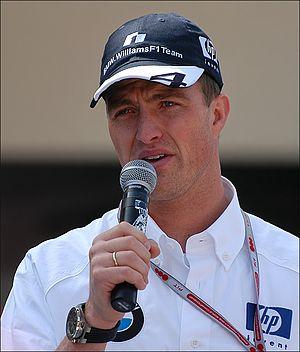
Résultats du Grand Prix d'Europe de Formule 1 2004 qui a eu lieu au Nürburgring le 30 mai.